STS-107

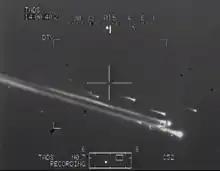
FLIR imaging photograph of "Columbia" ' s disintegration captured by an AH-64D Apache's FLIR camera during training with RNLAF (Royal Netherlands Air Force) personnel out of Fort Hood, Texas.

"Columbia" began re-entry as planned, but the heat shield was compromised due to damage sustained during the ascent. The heat of re-entry was free to spread into the damaged portion of the orbiter, ultimately causing its disintegration and the death of all seven astronauts.